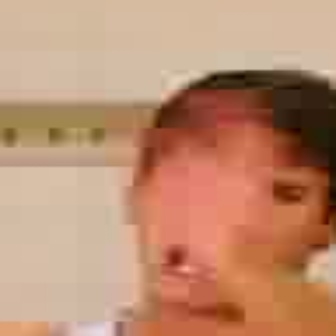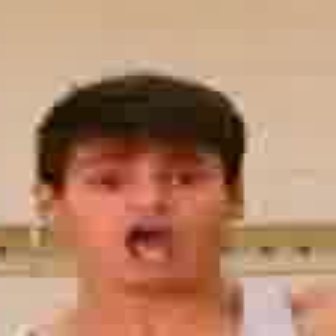
  Please identify the target specified by the bounding box [145,135,313,302] in the first image and locate it in the second image. Return the coordinates in [x_min,y_min,x_max,y_max] format.
Answer: [61,130,213,281]